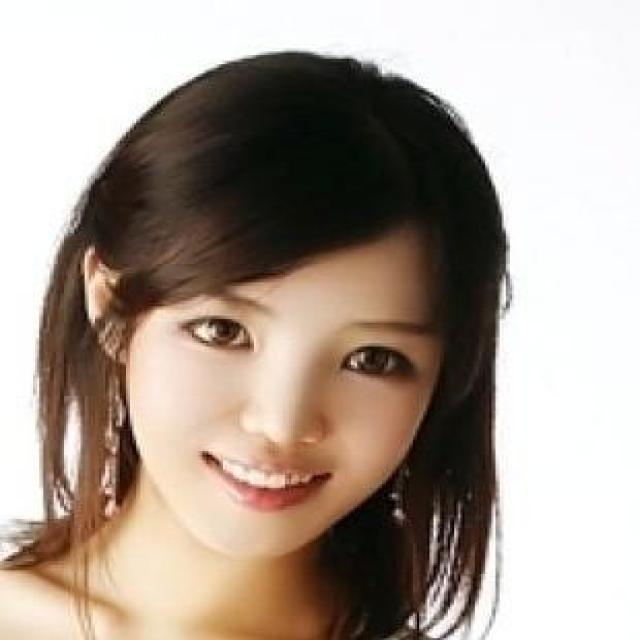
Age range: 21-44